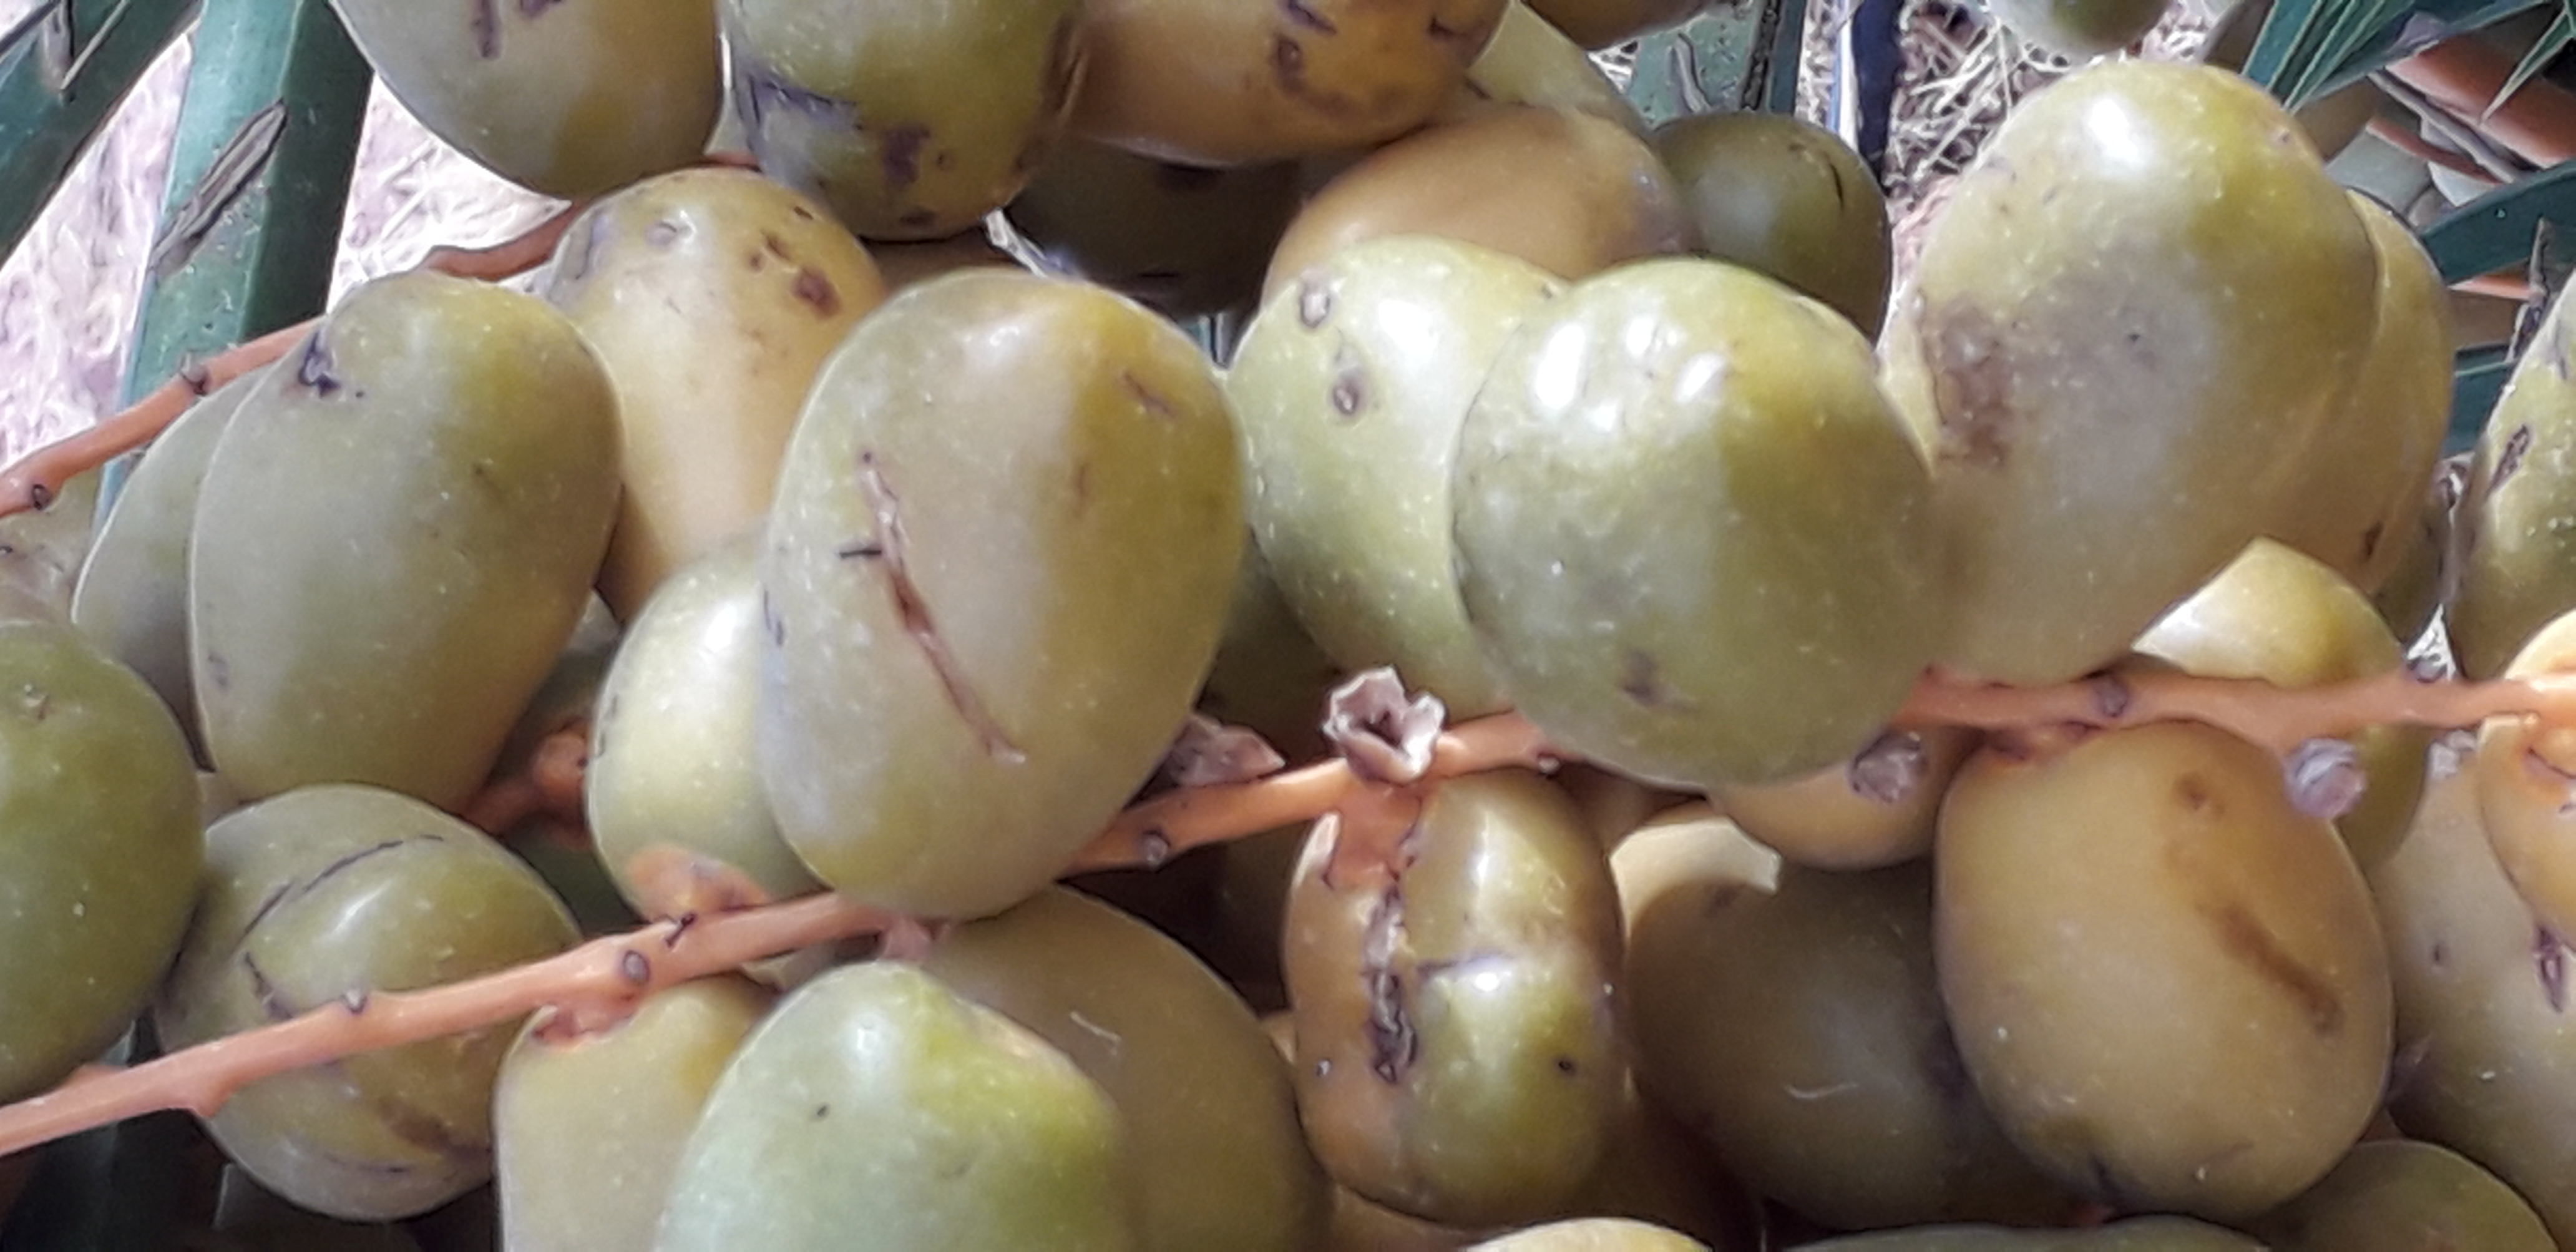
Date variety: Boufagous